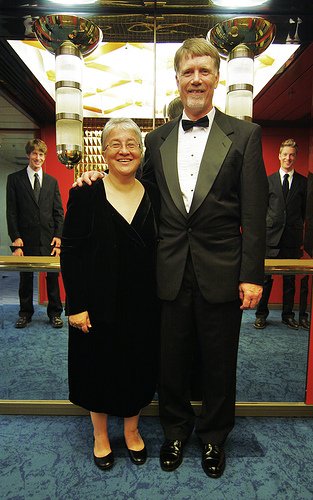
Label: not_food